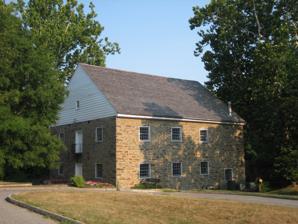
Building: Adelphi Mill
Country: United States of America
Year built: 1796
Adelphi Mill Adelphi Mill in July 2007 General information Town or city Adelphi, Maryland Country United States of America Coordinates 38°59′34″N 76°58′20″W / 38.99278°N 76.97222°W / 38.99278; -76.97222 Construction started 1796 Completed Restored 1954 Client Issacher and Mahlon Schofield Technical details Size 34 acres (14 ha) The Adelphi Mill is the only surviving historic mill in Prince George's County, Maryland . It is the oldest and largest mill in the Washington, D.C. area. History The Adelphi Mill and Storehouse is located on the Northwest Branch of the Anacostia River at 8401 & 8402 Riggs Road in Adelphi, Maryland . It was built in 1796, and originally operated by two brothers, Issacher and Mahlon Schofield.  It was given the name "Adelphi" after the original land patent title.  The mill was used to both grind grain and card wool.  In the early-19th century, ships came up the Northwest Branch to deliver raw goods and pickup finished materials.  In the mid-19th century, the mill was part of the Green Hill estate of George Washington Riggs and renamed Riggs Mill. The mill was operated by the Freeman family until 1916.  In the early 1920s, it became part of the Langley Park estate of Leander McCormick-Goodhart .  In 1950, Mr. McCormick-Goodhart transferred the mill and surrounding 34 acres (140,000 m 2 ) to the Maryland-National Capital Park and Planning Commission (M-NCPPC).  The mill was subsequently restored and reopened in 1954, as a community center with the old machinery and grinding wheels on display. It is also known as the Adelphi Mill Recreation Center, M-NCPPC.  Also on this property is the small stone storehouse built into the slope on the opposite side of the road at 8401 Riggs Road." Gallery Adelphi Mill in July 2007 Adelphi Mill and Storehouse, 1936 Adelphi Mill, 1934 See also Northwest Branch Trail References